New Zealand Derby

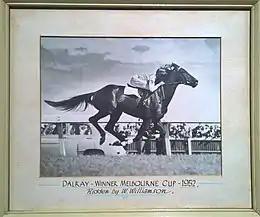
Dalray, 1951 winner.

Many of New Zealand's most famous racehorses feature on the list of New Zealand Derby winners, including: